Vladimir Tomilovsky

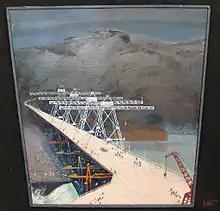
Construction of Ust-Ilimskaya Hydroelectric Station, 1984

Looking at Tomilovsky’s creative life, one can easily trace the main milestones of its development. The beginning of his career as an artist was clearly marked by the landscape painting. According to the opinion of an Irkutsk-based artist Alexandra Madisson, Tomilovsky ‘felt the nature’ and had an ability to see the significant in the unnoticeable at first sight. And that is why he excelled in so-called ‘intimate landscapes’, full of warm, lyrical mood. The further Tomilovsky developed as an artist, the more optimistic and sunnier his paintings became. One of the main topics of his art was Lake Baikal which is situated in Siberia, near the city of Irkutsk where the artist spent the most of his life. Vladimir Tomilovsky knew Baikal very well: for years he had been walking along its shores, sailed it a number of times and always paid great attention to the water of the lake in his painting that capture hundreds of its shades. Despite a human being is rarely depicted on Tomilovsky’s paintings, one could always feel the human presence. Tomilovsky wrote his paintings for people, in order to bring us closer the treasures of nature. Probably that is why the painting called ‘The Pearl of Lake Baikal’ is exhibited for many years in the Museum of the Irkutsk Limnological Institute situated on the shore of the lake.